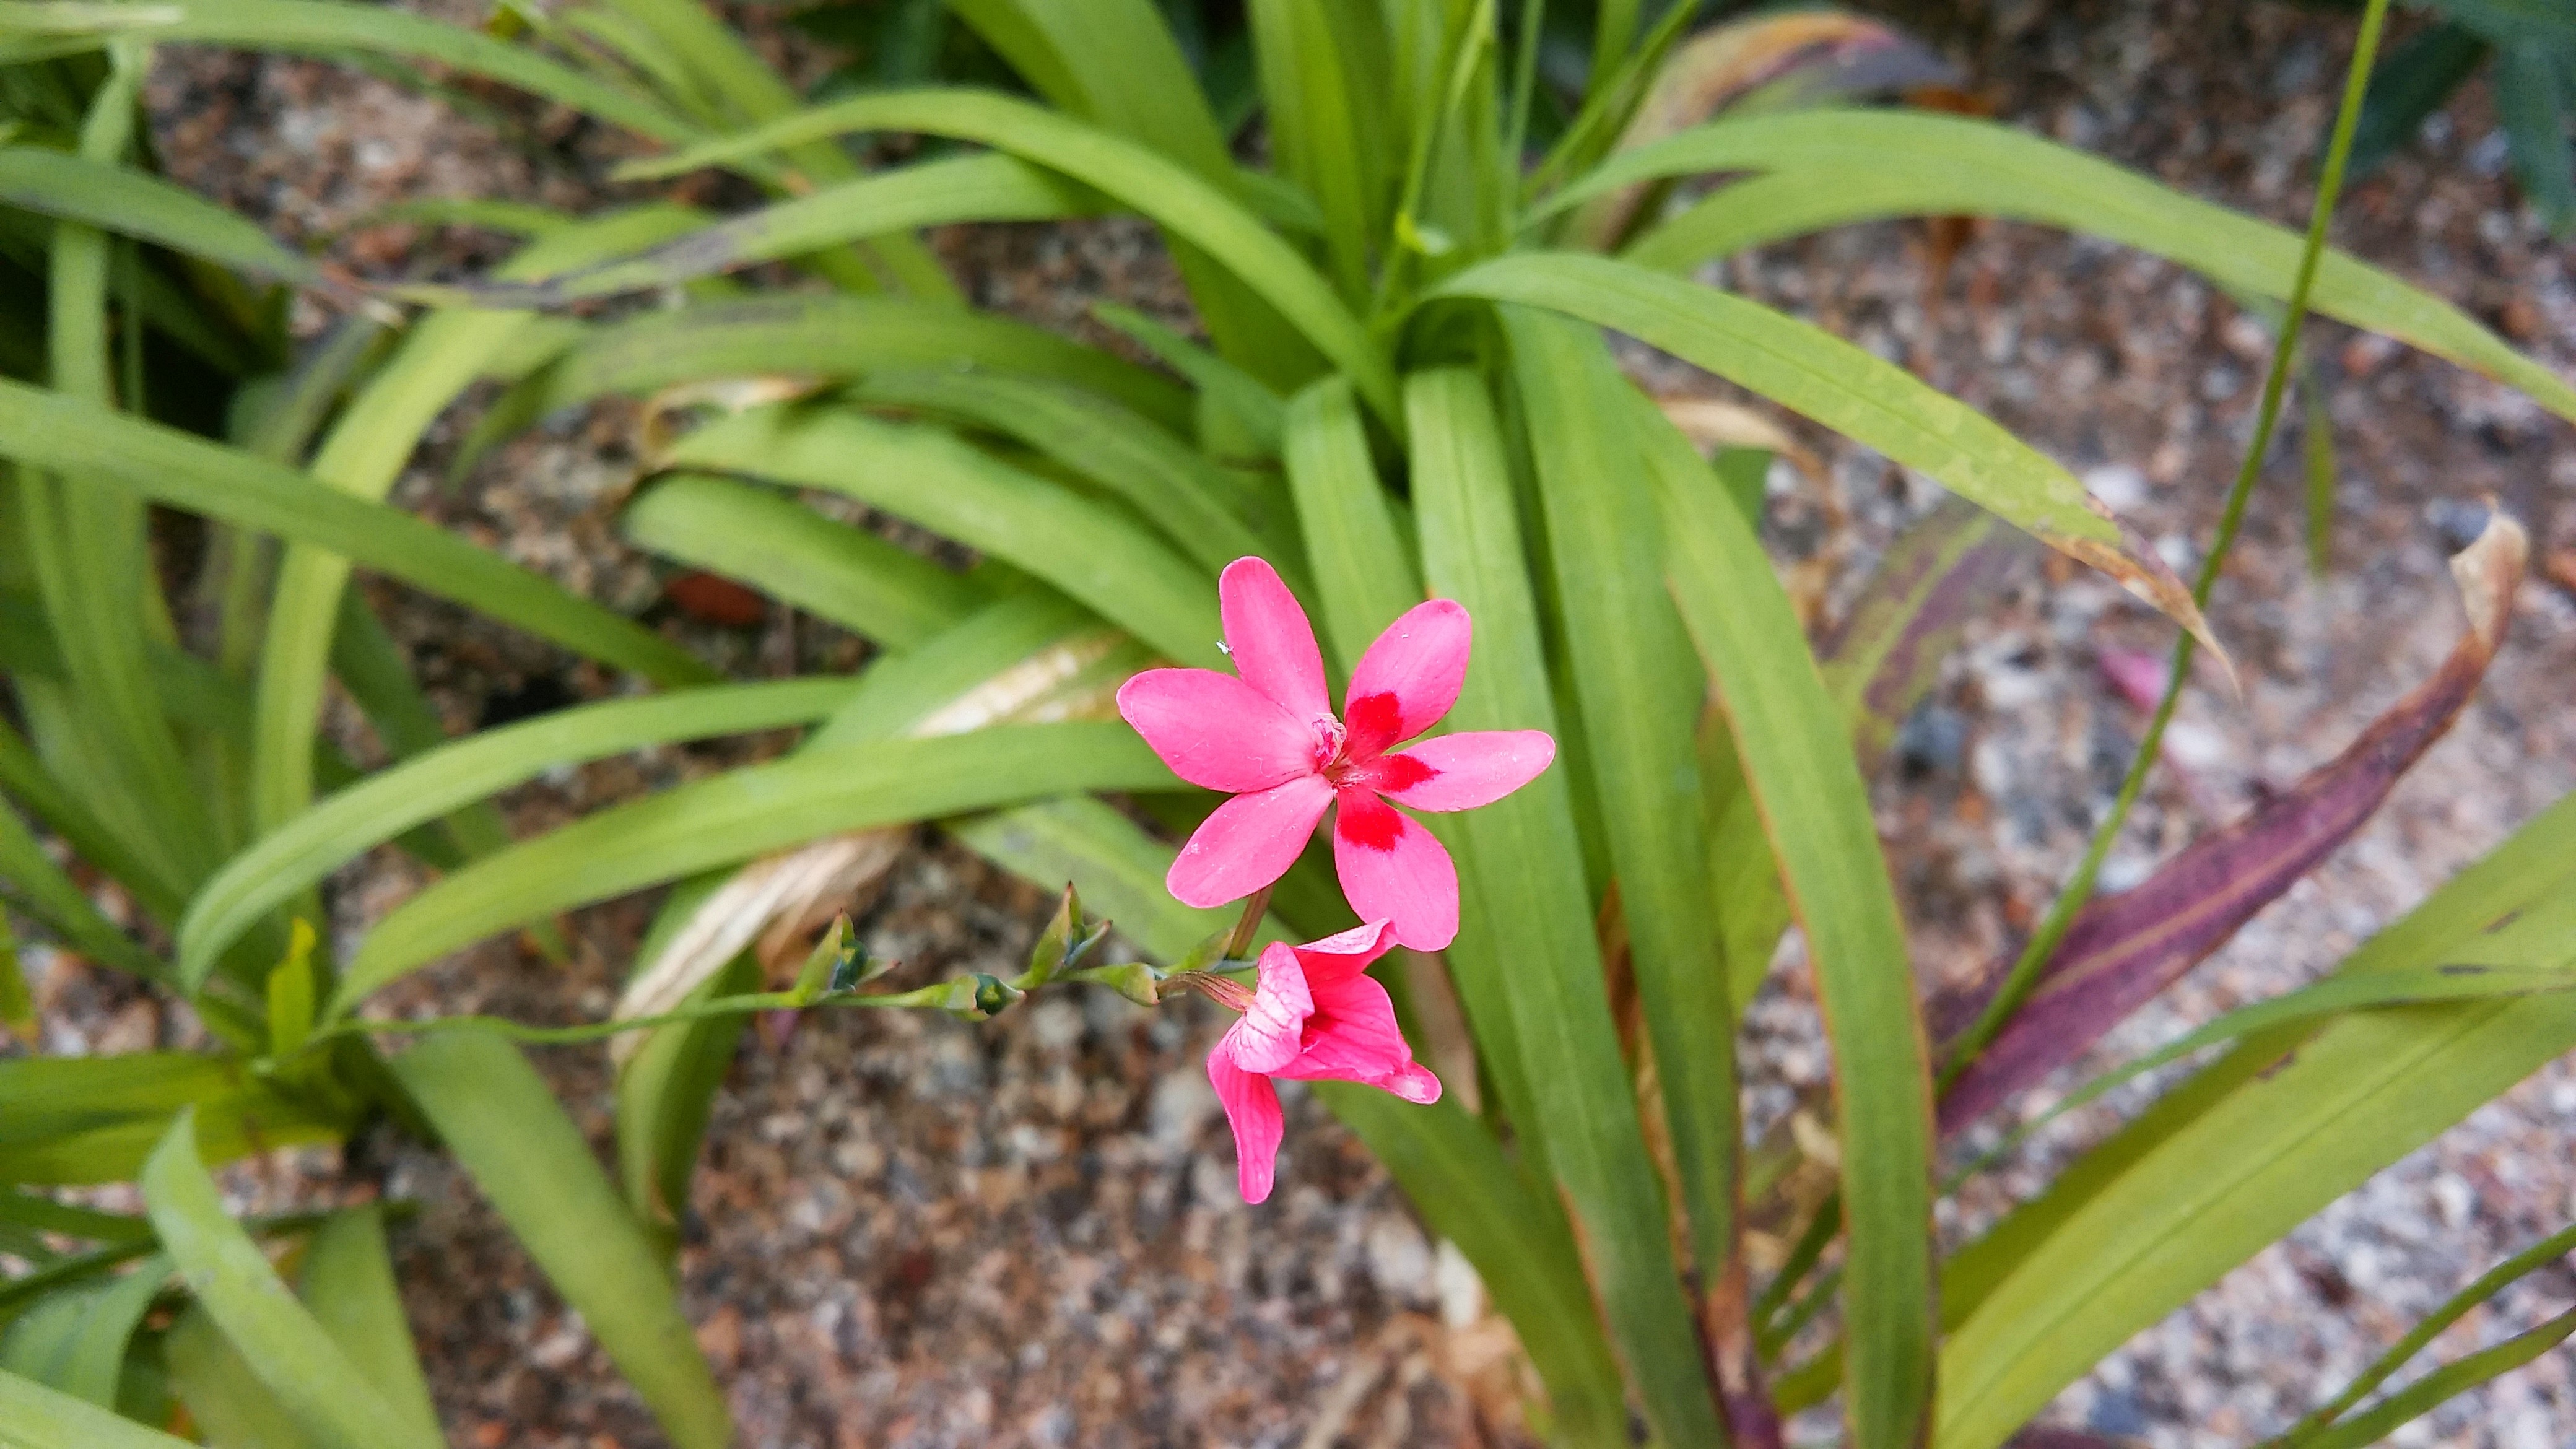
nature, plant, flower, botany, garden, flora, plants, orchid, wildflower, flowers, flowering plant, cattleya, land plant